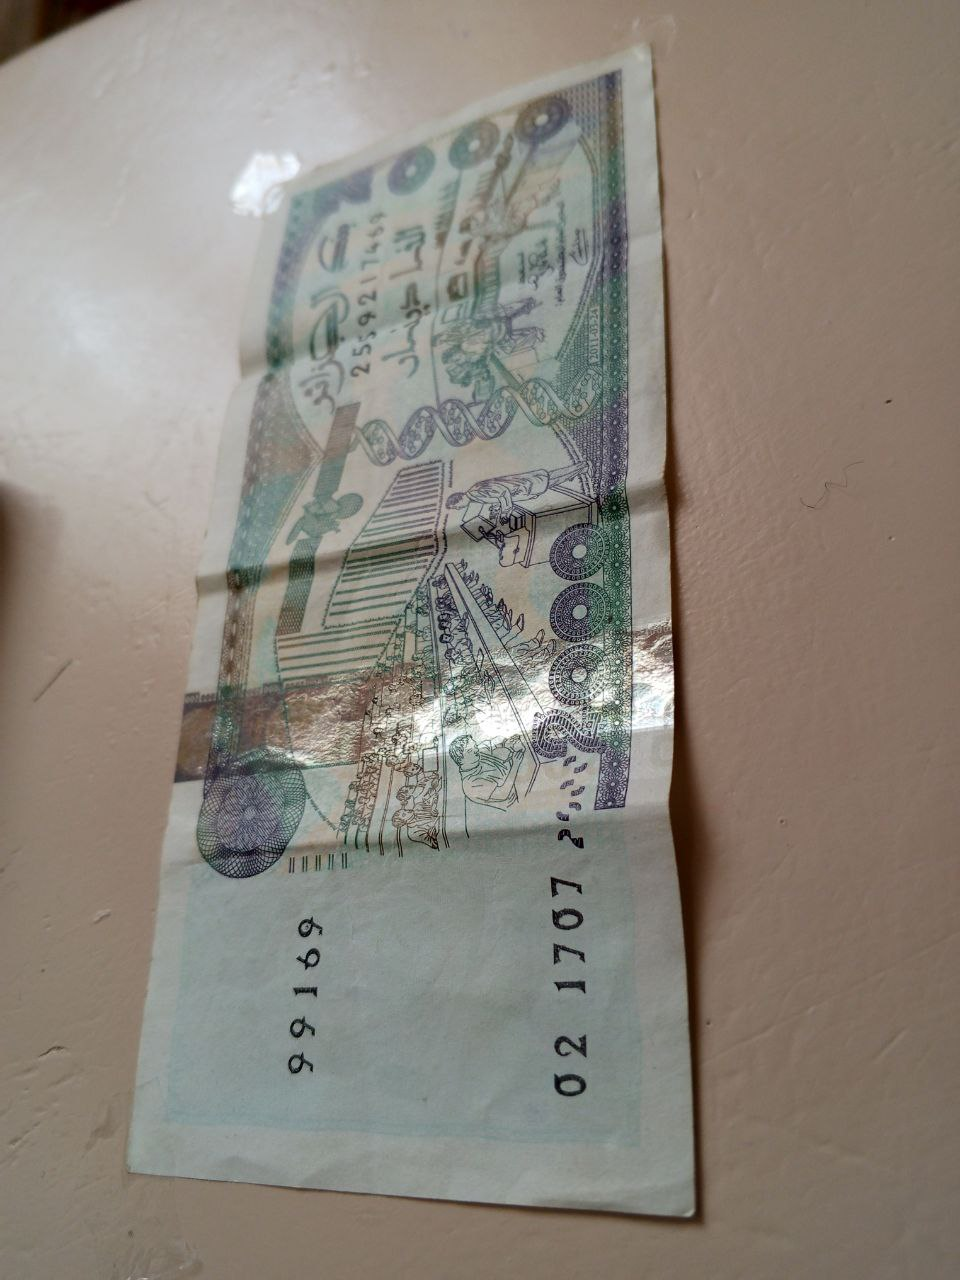
Denomination: 2000DZD